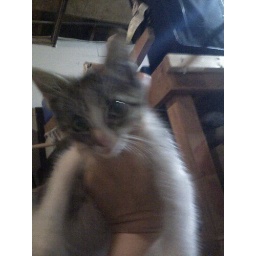
approx 7 week old boy who needs a forever home in Northern California